Civil rights movement

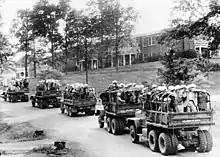
U.S. Army trucks loaded with Federal law enforcement personnel on the University of Mississippi campus, 1962.

The Little Rock Nine were a group of nine students who attended segregated black high schools in Little Rock, the capital of the state of Arkansas. They each volunteered when the NAACP and the national civil rights movement obtained federal court orders to integrate the prestigious Little Rock Central High School in September, 1957. The Nine faced intense harassment and threats of violence from white parents and students, as well as organized white supremacy groups. The enraged opposition emphasized miscegenation as the threat to white society. Arkansas Governor, Orval Faubus, claiming his only goal was to preserve the peace, deployed the Arkansas National Guard to prevent the black students from entering the school. Faubus defied federal court orders, whereupon President Dwight D. Eisenhower intervened. He federalized the Arkansas National Guard and sent them home. Then he sent in an elite Army unit to escort the students to school and protect them between classes during the 1957–58 school year. In class, however, the Nine were teased and ridiculed every day. In the city compromise efforts all failed and political tensions continued to fester. A year later in September 1958 the Supreme Court ruled that all the city's high schools had to be integrated immediately. Governor Faubus and the legislature responded by immediately shutting down all the public high schools in the city for the entire 1958–1959 school year, despite the harm it did to all the students. The decision to integrate the school was a landmark event in the civil rights movement, and the students' bravery and determination in the face of violent opposition is remembered as a key moment in American history. The city and state were entangled in very expensive legal disputes for decades, while suffering a reputation for hatred and obstruction.